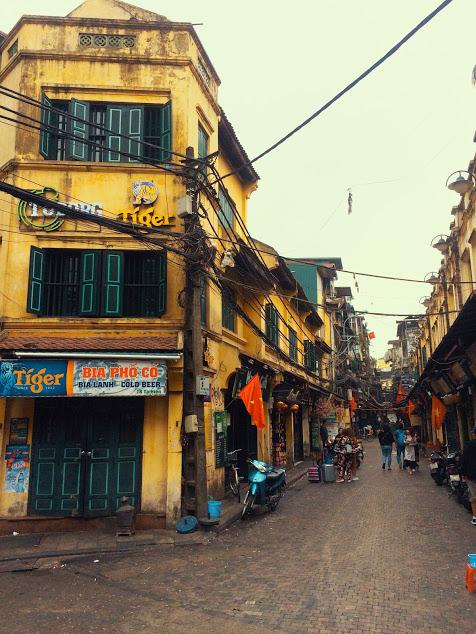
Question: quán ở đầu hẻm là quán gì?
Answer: quán bia